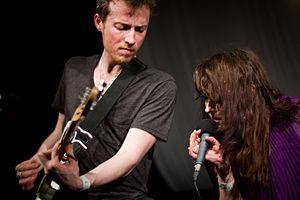
Sons and Daughters est un groupe de rock originaire de Glasgow en Écosse. Formé en 2001 autour d'Adele Bethel qui assure les voix principales, le groupe comprend en outre le guitariste et chanteur Scott Paterson, la bassiste Ailidh Lennon et le batteur David Gow. Leurs premiers albums se caractérisent par un style de musique minimaliste, marqué par une rythmique entrainante et l'association contrastée des voix d'Adele Bethel et de Scott Paterson. Après quatre albums, le groupe se sépare en novembre 2012.